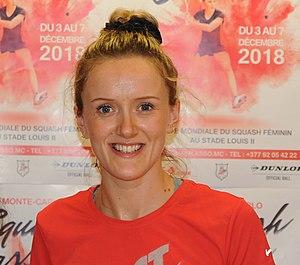
Rachael Chadwick, Monte-Carlo Squash Classic 2018
Rachael Chadwick, née le 20 août 1990 à Chester, est une joueuse professionnelle de squash qui représente l'Angleterre. Elle atteint la 48ᵉ place mondiale en juillet 2020.